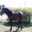
Label: horse